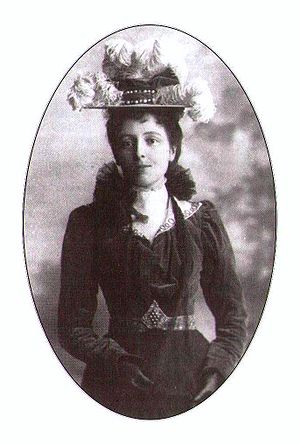
Lucy Maud Montgomery
Lucy Maud Montgomery var en canadisk forfatterinde af blandt andre bøgerne om Anne fra Grønnebakken.